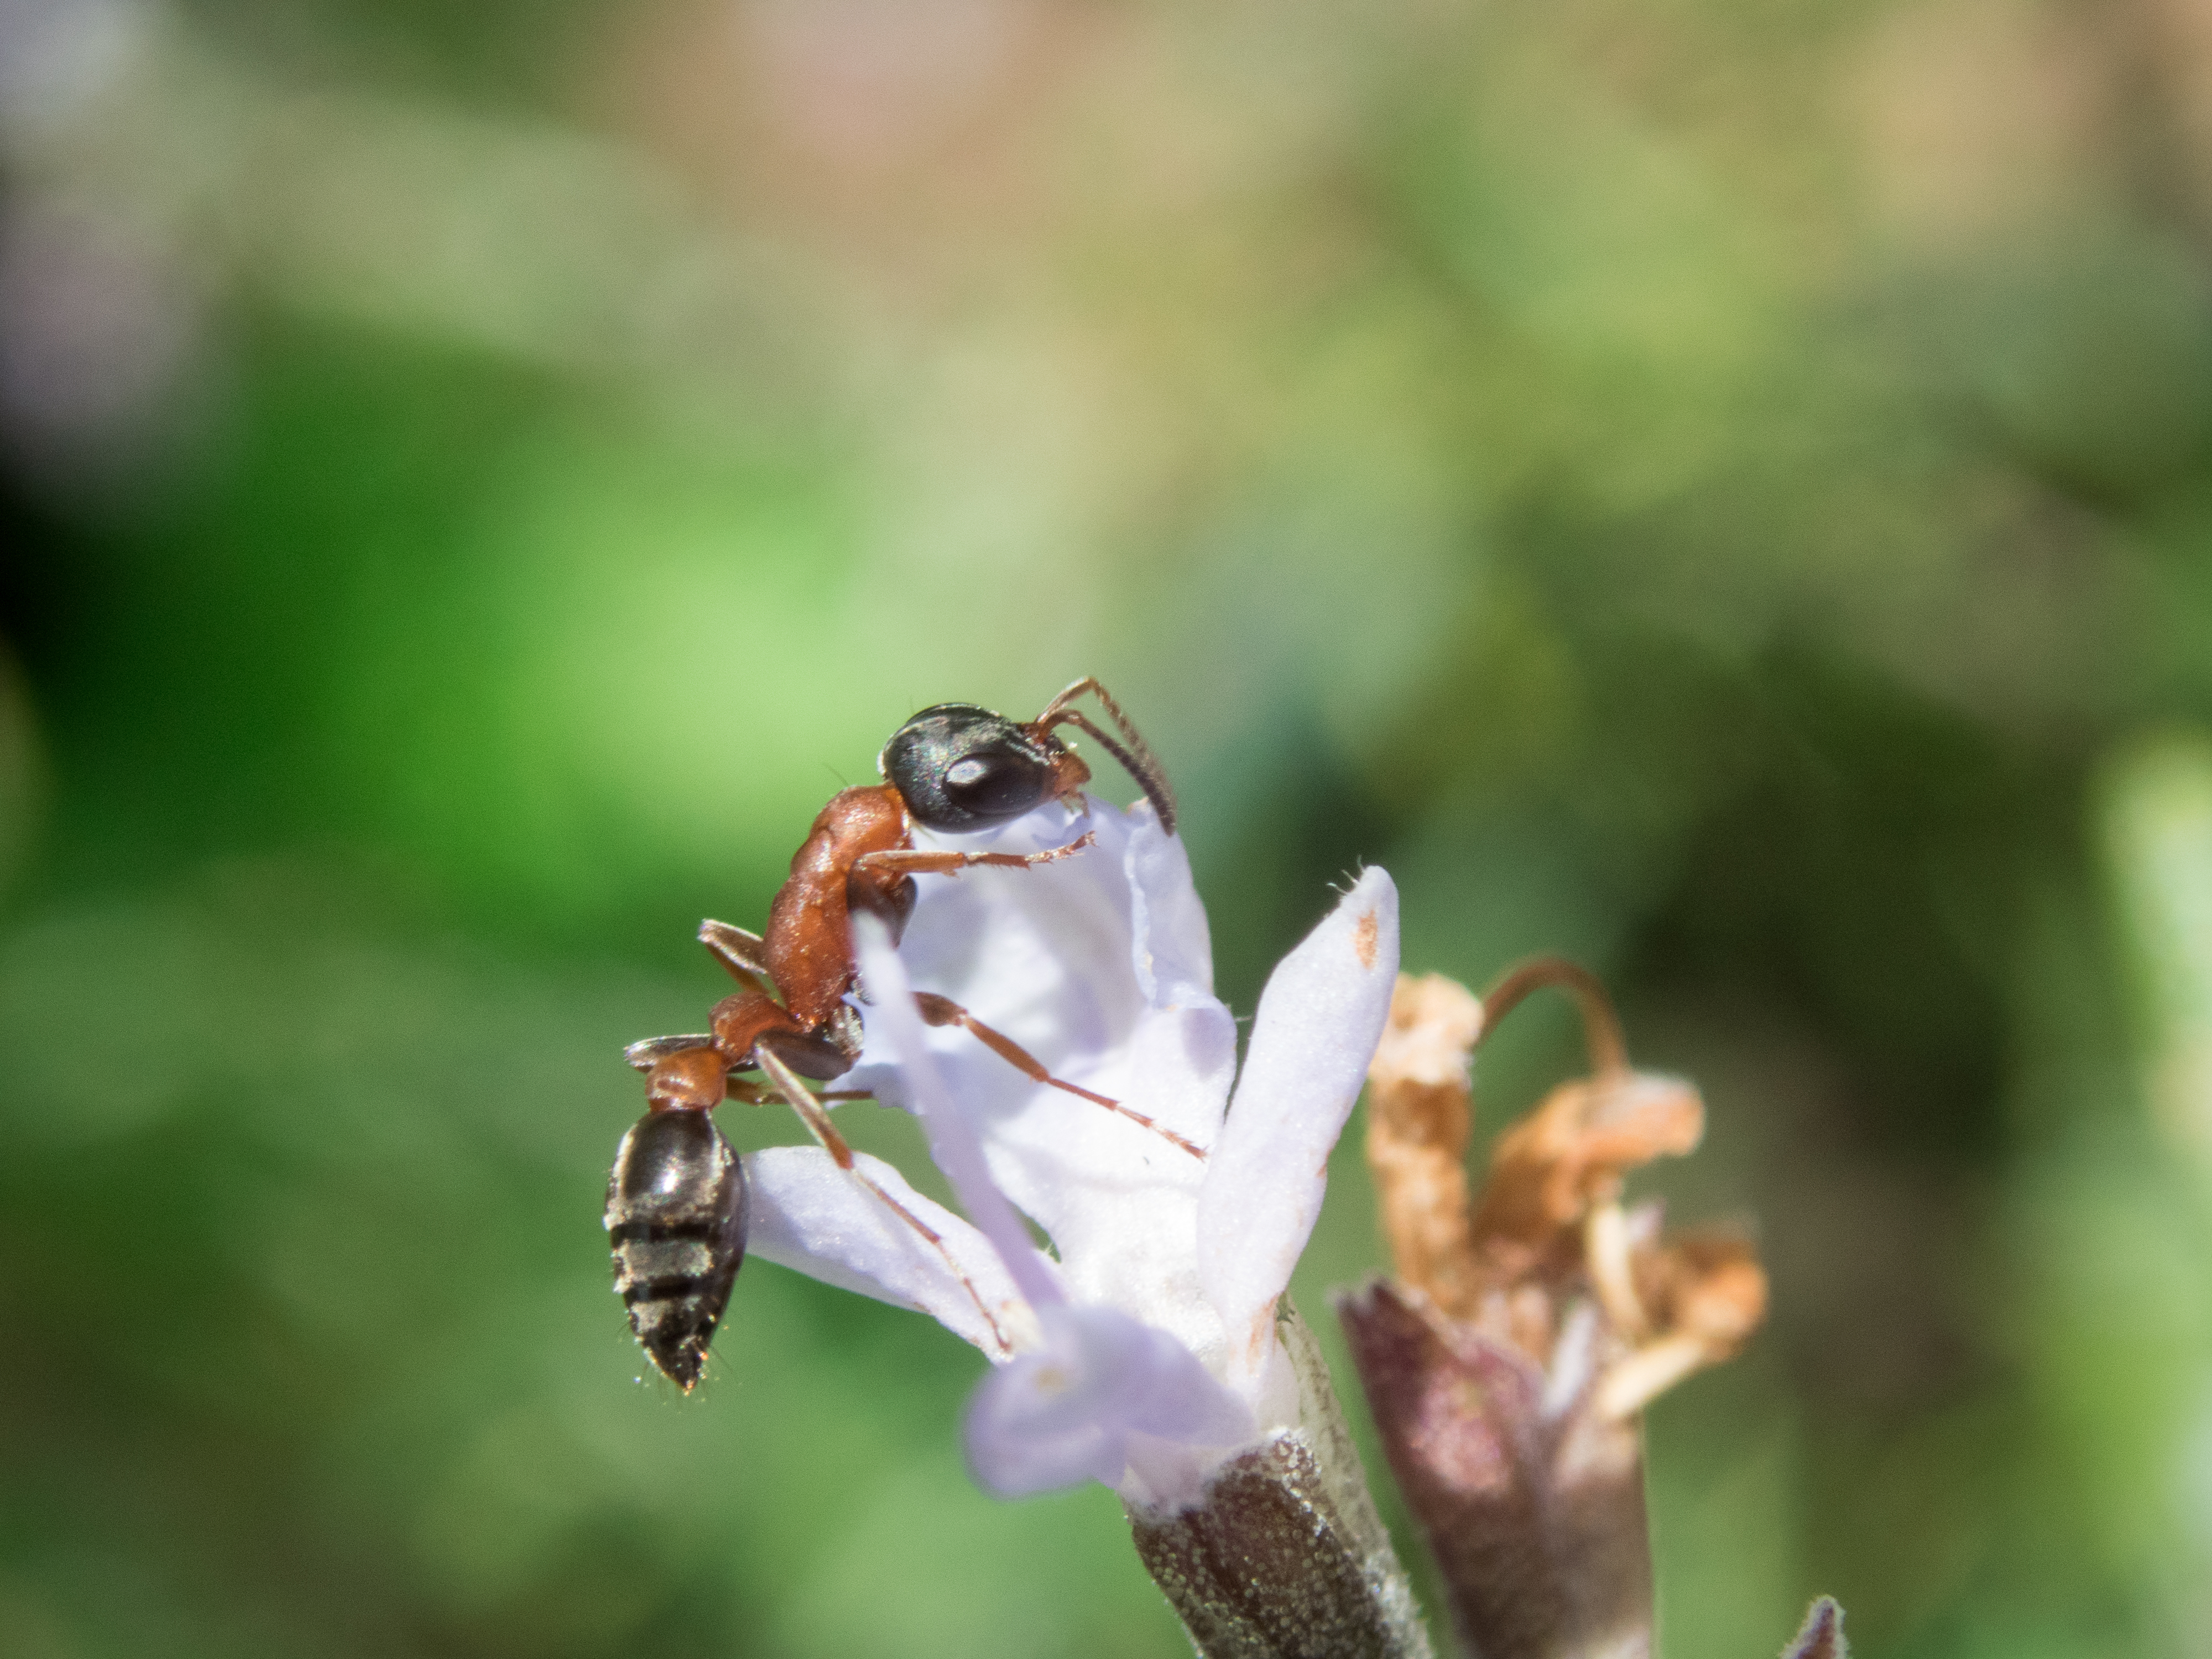
ant, insect, invertebrate, bug, nature, macro, closeup, flora, bee, honey bee, macro photography, membrane winged insect, nectar, pest, organism, flower, pollinator, spring